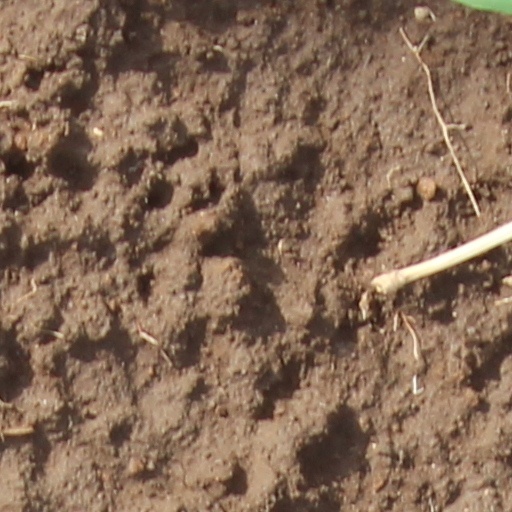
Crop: wheat